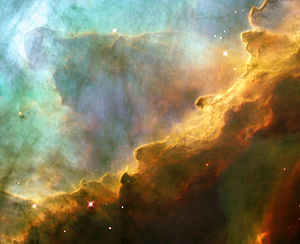
Wide Field and Planetary Camera 2 / WFPC2-billeder
Wide Field and Planetary Camera 2 er et kamera, som er installeret i Hubble-rumteleskopet. Det blev installeret under rumfærgens servicebesøg 1 i 1993, hvor teleskopets originale Wide Field and Planetary Camera blev udskiftet. WFPC2 benyttedes bl.a. til at optage billederne af Hubble Deep Field i 1995, og af Timeglastågen og Æggetågen i 1996.